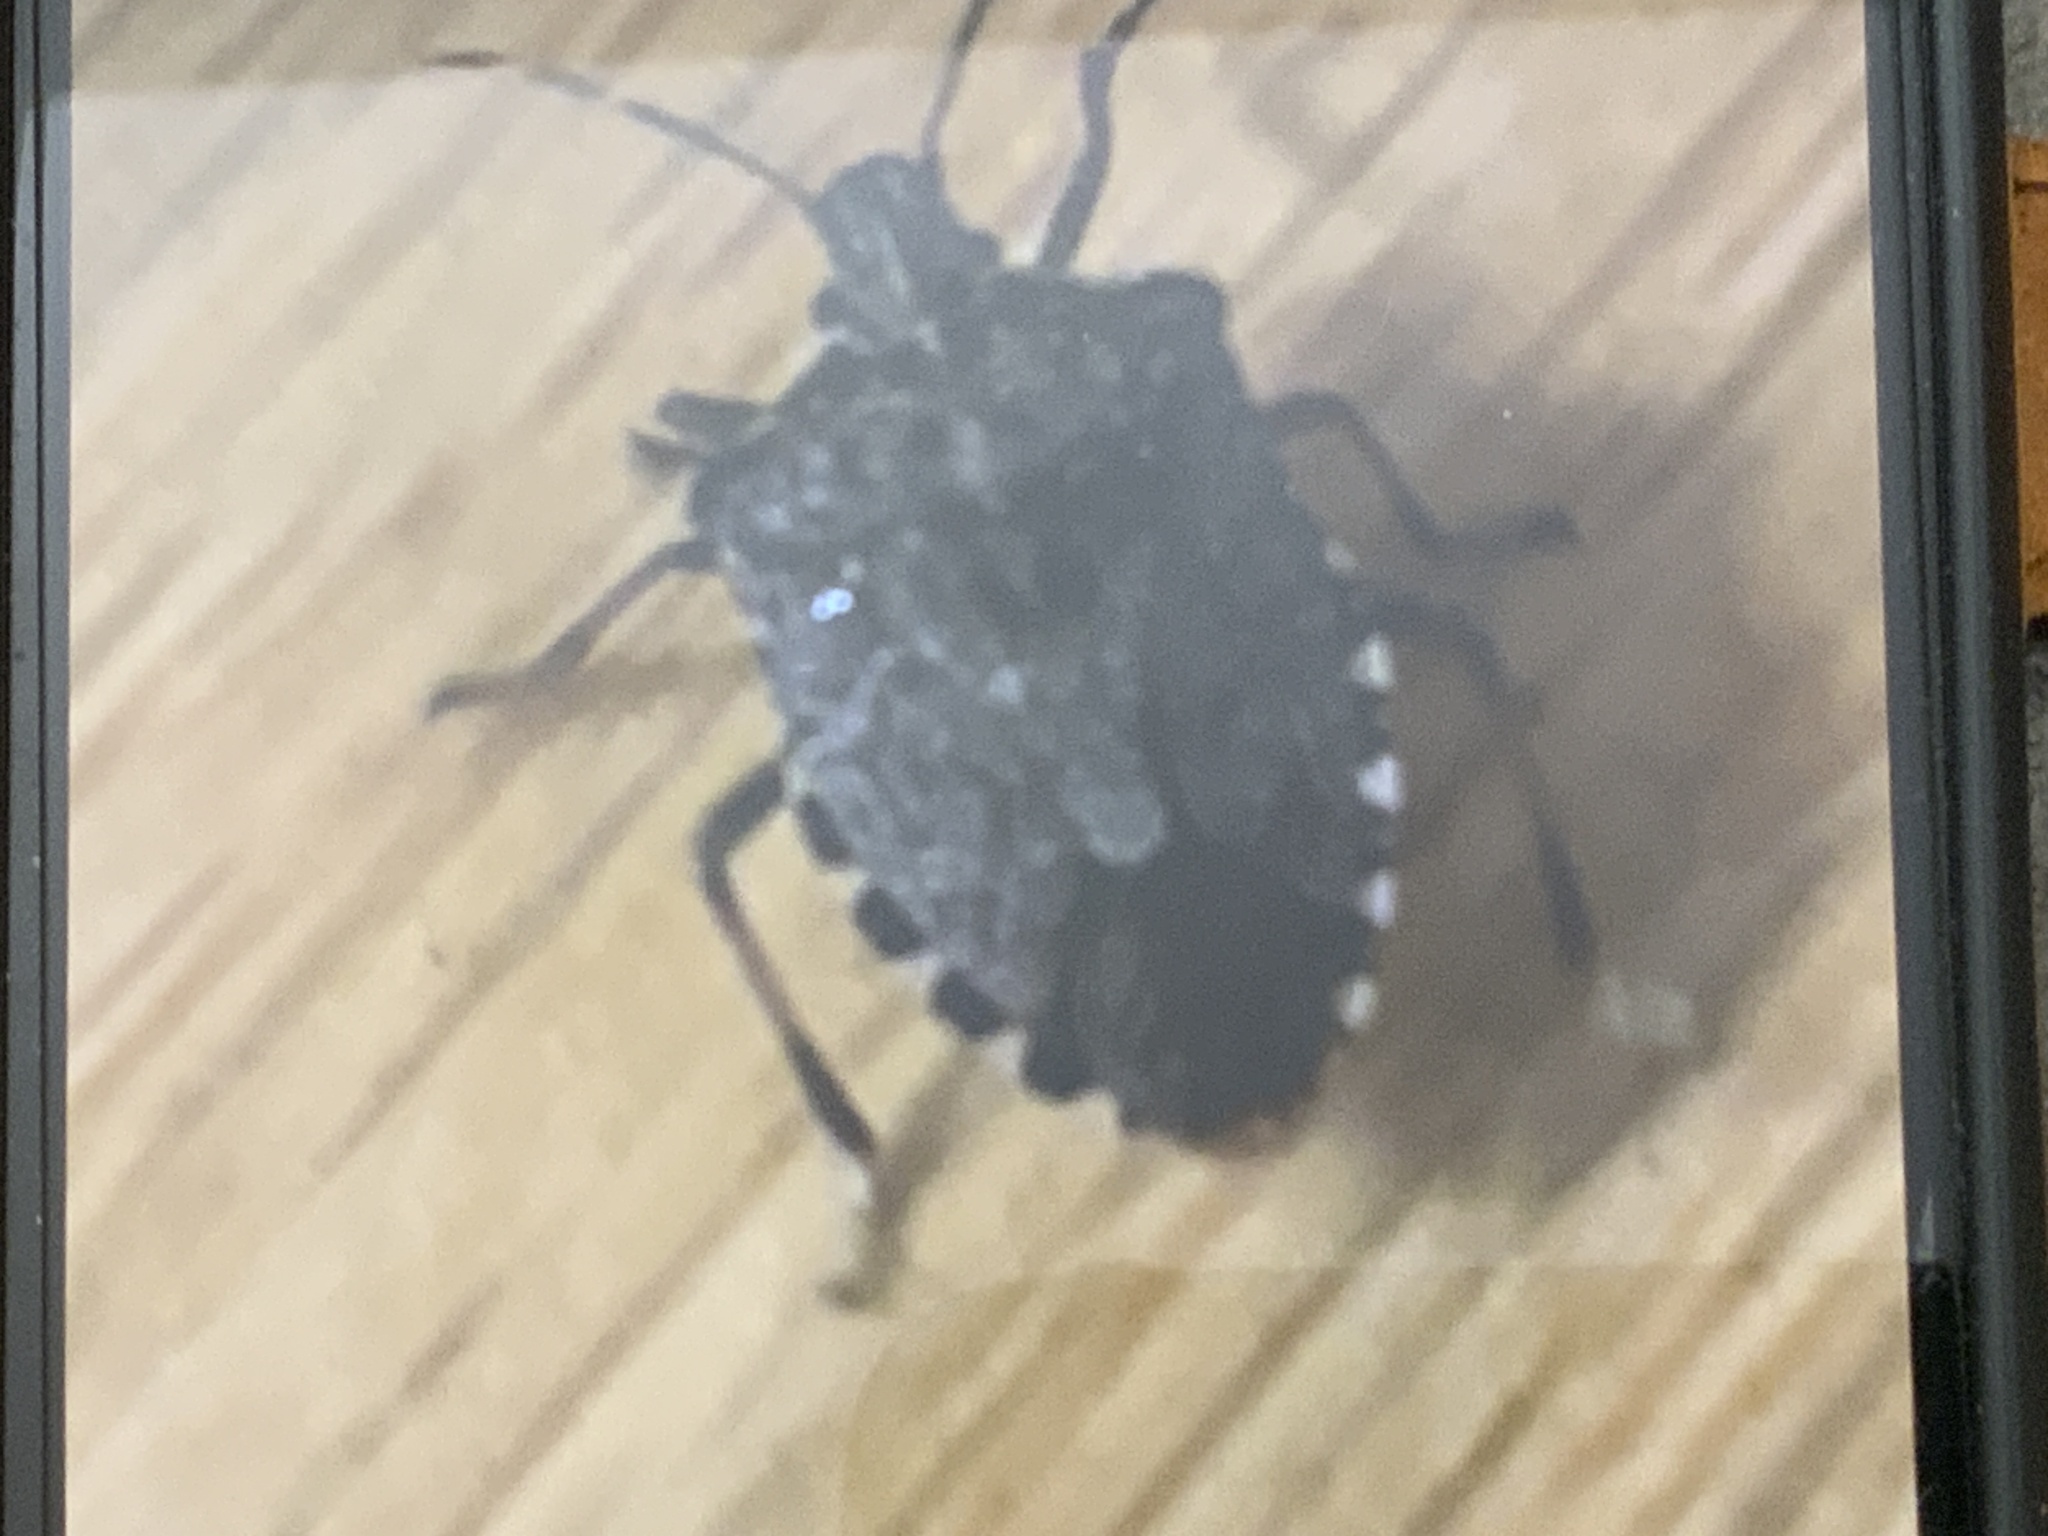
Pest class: stink_bug